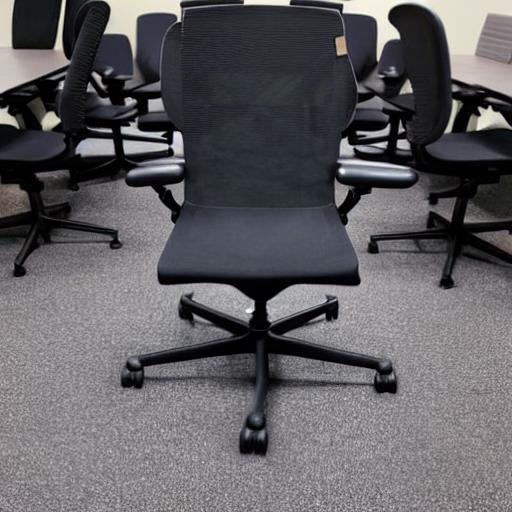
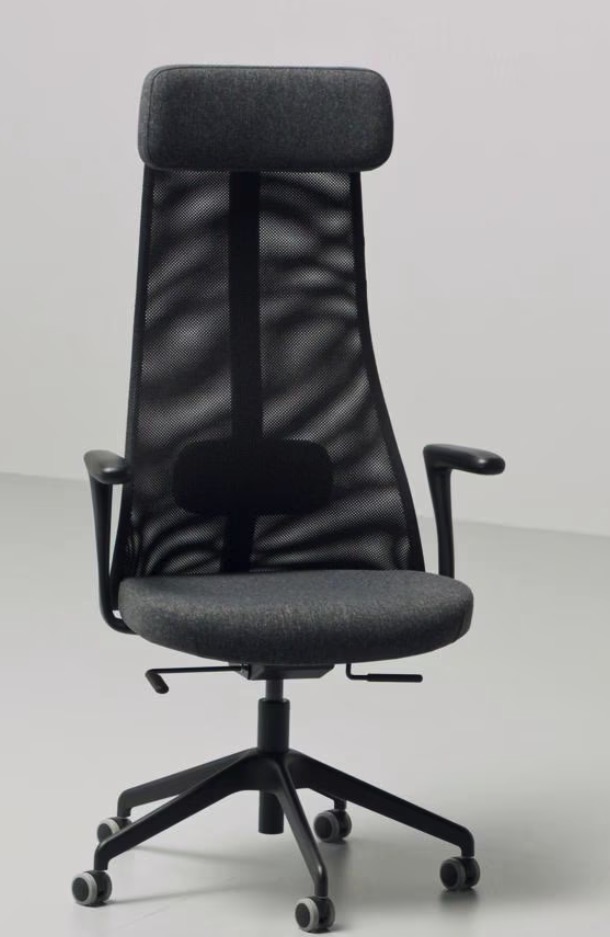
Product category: items_chair
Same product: no